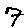
Label: 7